The Parliament Channel (Trinidad and Tobago)

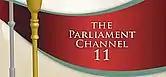
Former Parliament Channel logo

The station began operation on a test basis on August 18, 2006. The idea of broadcasting parliamentary proceedings was first cited by then Opposition Senator Roi Kwabena at a panel discussion during a heated debate with the then Government Senator Camille Robinson-Regis on the topic: "Television Media Coverage and Parliament" chaired by a British MP delegate at the Commonwealth Parliamentary Association's Conference held at the Hilton Hotel in 1993. It was again suggested by the Independent Senators in 2005.